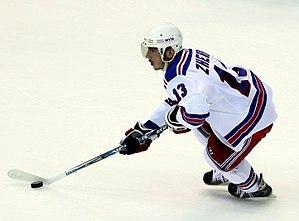
Nikolaï Olegovitch Jerdev - en russe : Николай Олегович Жердев, et en anglais : Nikolai Zherdev - est un joueur professionnel de hockey sur glace Ukraino-russe. Il évolue au poste d'ailier droit.